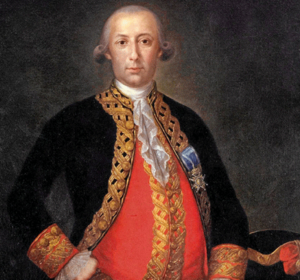
Le géneral espagnol Bernardo de Gálvez.